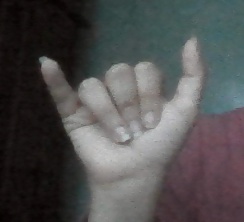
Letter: ya